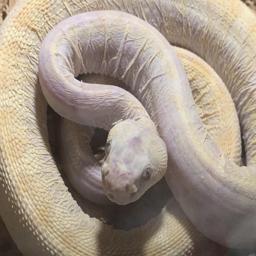
Animal: snakes